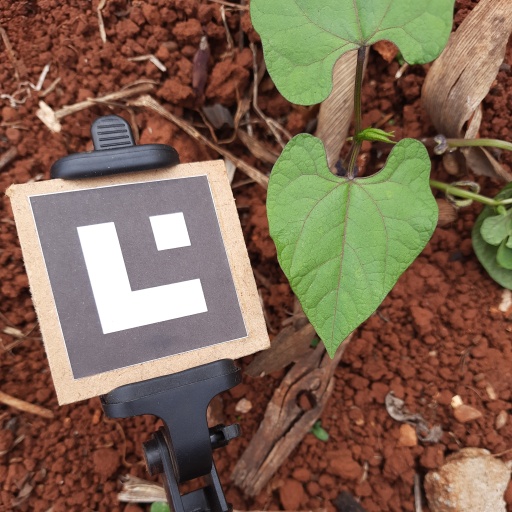
Observations: flat surface, no eating holes, under cloudy sky